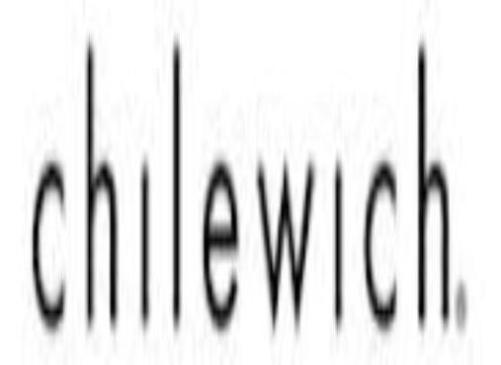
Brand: chilewich
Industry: Clothes